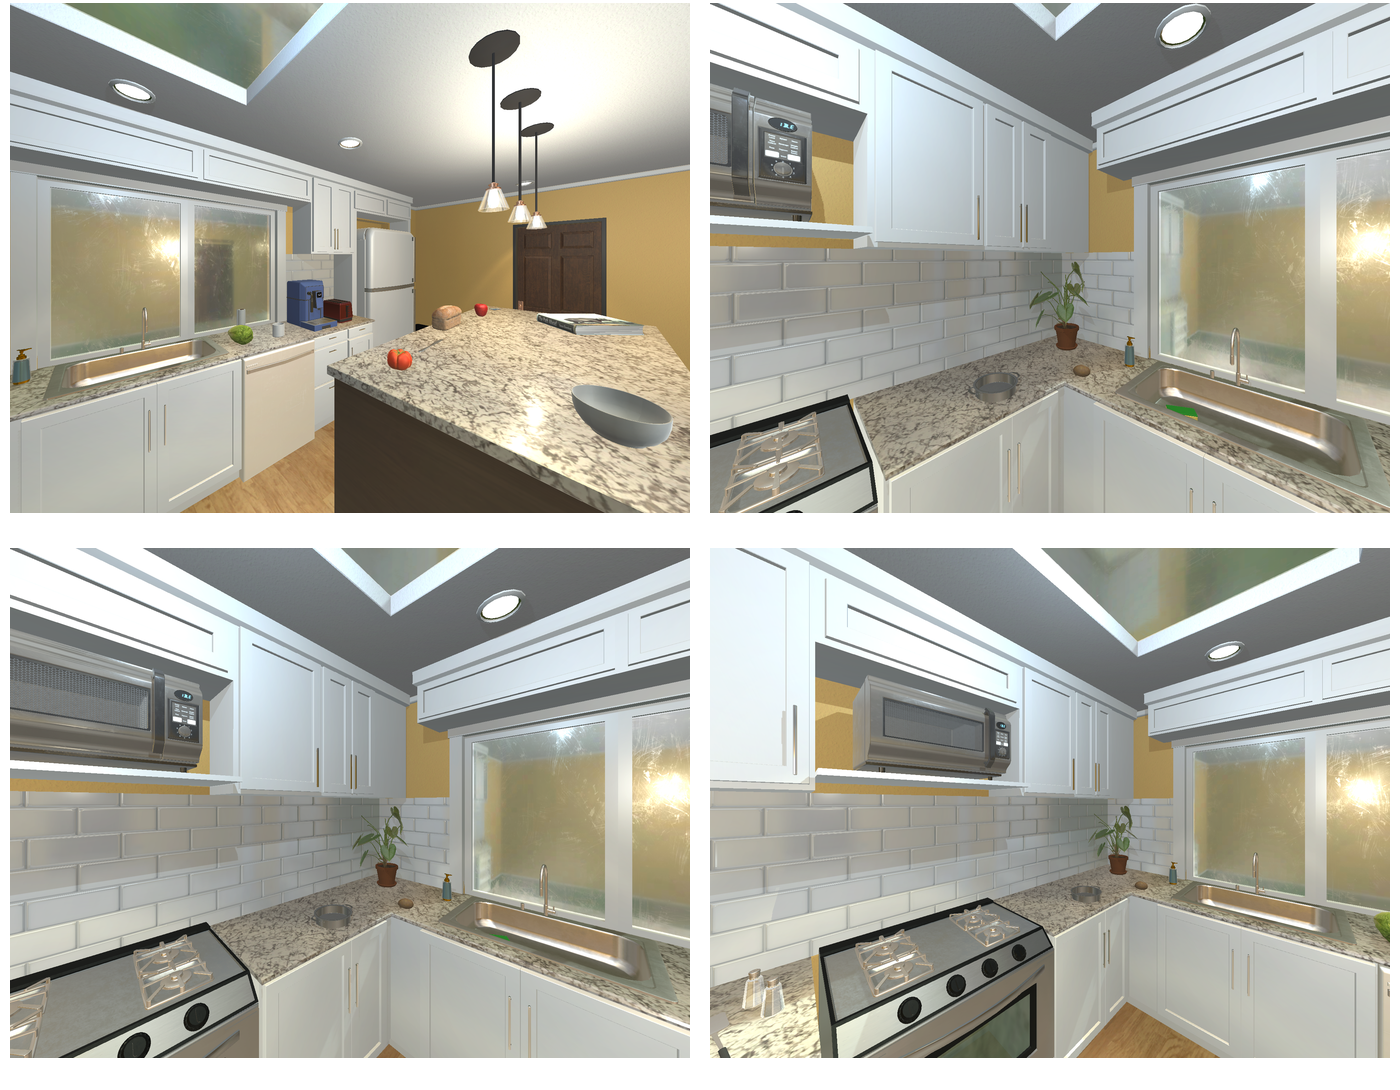Task instruction: Control water flow of the kitchen sink.
Answer: {"task_instruction": "Control water flow of the kitchen sink.", "nodes": ["faucet / handle", "kitchen sink"], "edges": [{"functional_relationship": "control", "object1": "faucet / handle", "object2": "kitchen sink", "spatial_relations": ["higher_than", "behind", "close"], "is_touching": true}], "action_type": "open", "function_type": "water_flow_control"}